Oisín Mullin

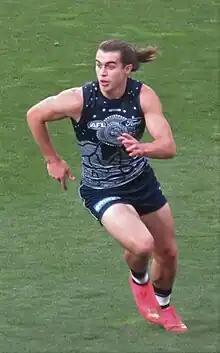
Mullin playing for Geelong Football Club

Oisín Mullin (born 11 February 2000) is an Irish professional Australian rules footballer who plays for the Geelong Football Club in the Australian Football League. Before making the code switch to AFL, Mullin played Gaelic football for Kilmaine and the Mayo county team.